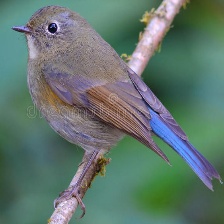
Species: HIMALAYAN BLUETAIL
Scientific name: TARSIGER RUFILATUS